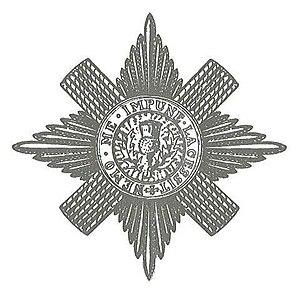
Le prince Charles, prince de Galles, né le 14 novembre 1948 au palais de Buckingham, est un membre de la famille royale britannique, de la maison Windsor.